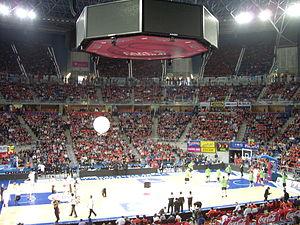
Fernando Buesa Arena est une salle polyvalente de Vitoria-Gasteiz, utilisé par le Baskonia pour jouer ses matchs de compétition officielle. Il une capacité de 15 504 spectateurs, et est fréquemment utilisé pour abriter des rendez-vous sportifs nationaux et internationaux de différentes disciplines, ainsi que pour d'autres événements comme de grandes expositions, des concerts ou des festivals. Il est un des pavillons des multi-utilisations le plus grand du nord de la péninsule.